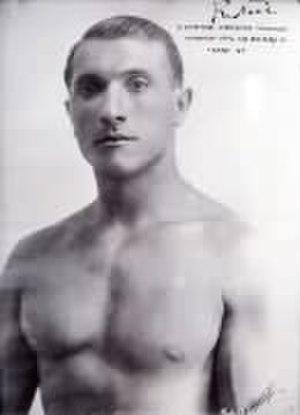
Romeo Neri était un gymnaste italien.